Murphys Creek Railway Complex

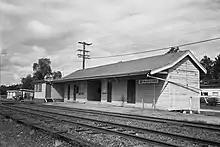
Murphys Creek railway station, 1994

In 1963 the raised timber platform at Murphy's Creek station (similar to that at Grandchester) was removed and replaced by a ground level gravel platform and a new 14-lever interlocked signal cabin was provided with the rearrangement of signalling of the Murphy's Creek shunting yard. Steam operations on the Main Range had ceased by the mid-1960s.